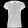
Label: T - shirt / top